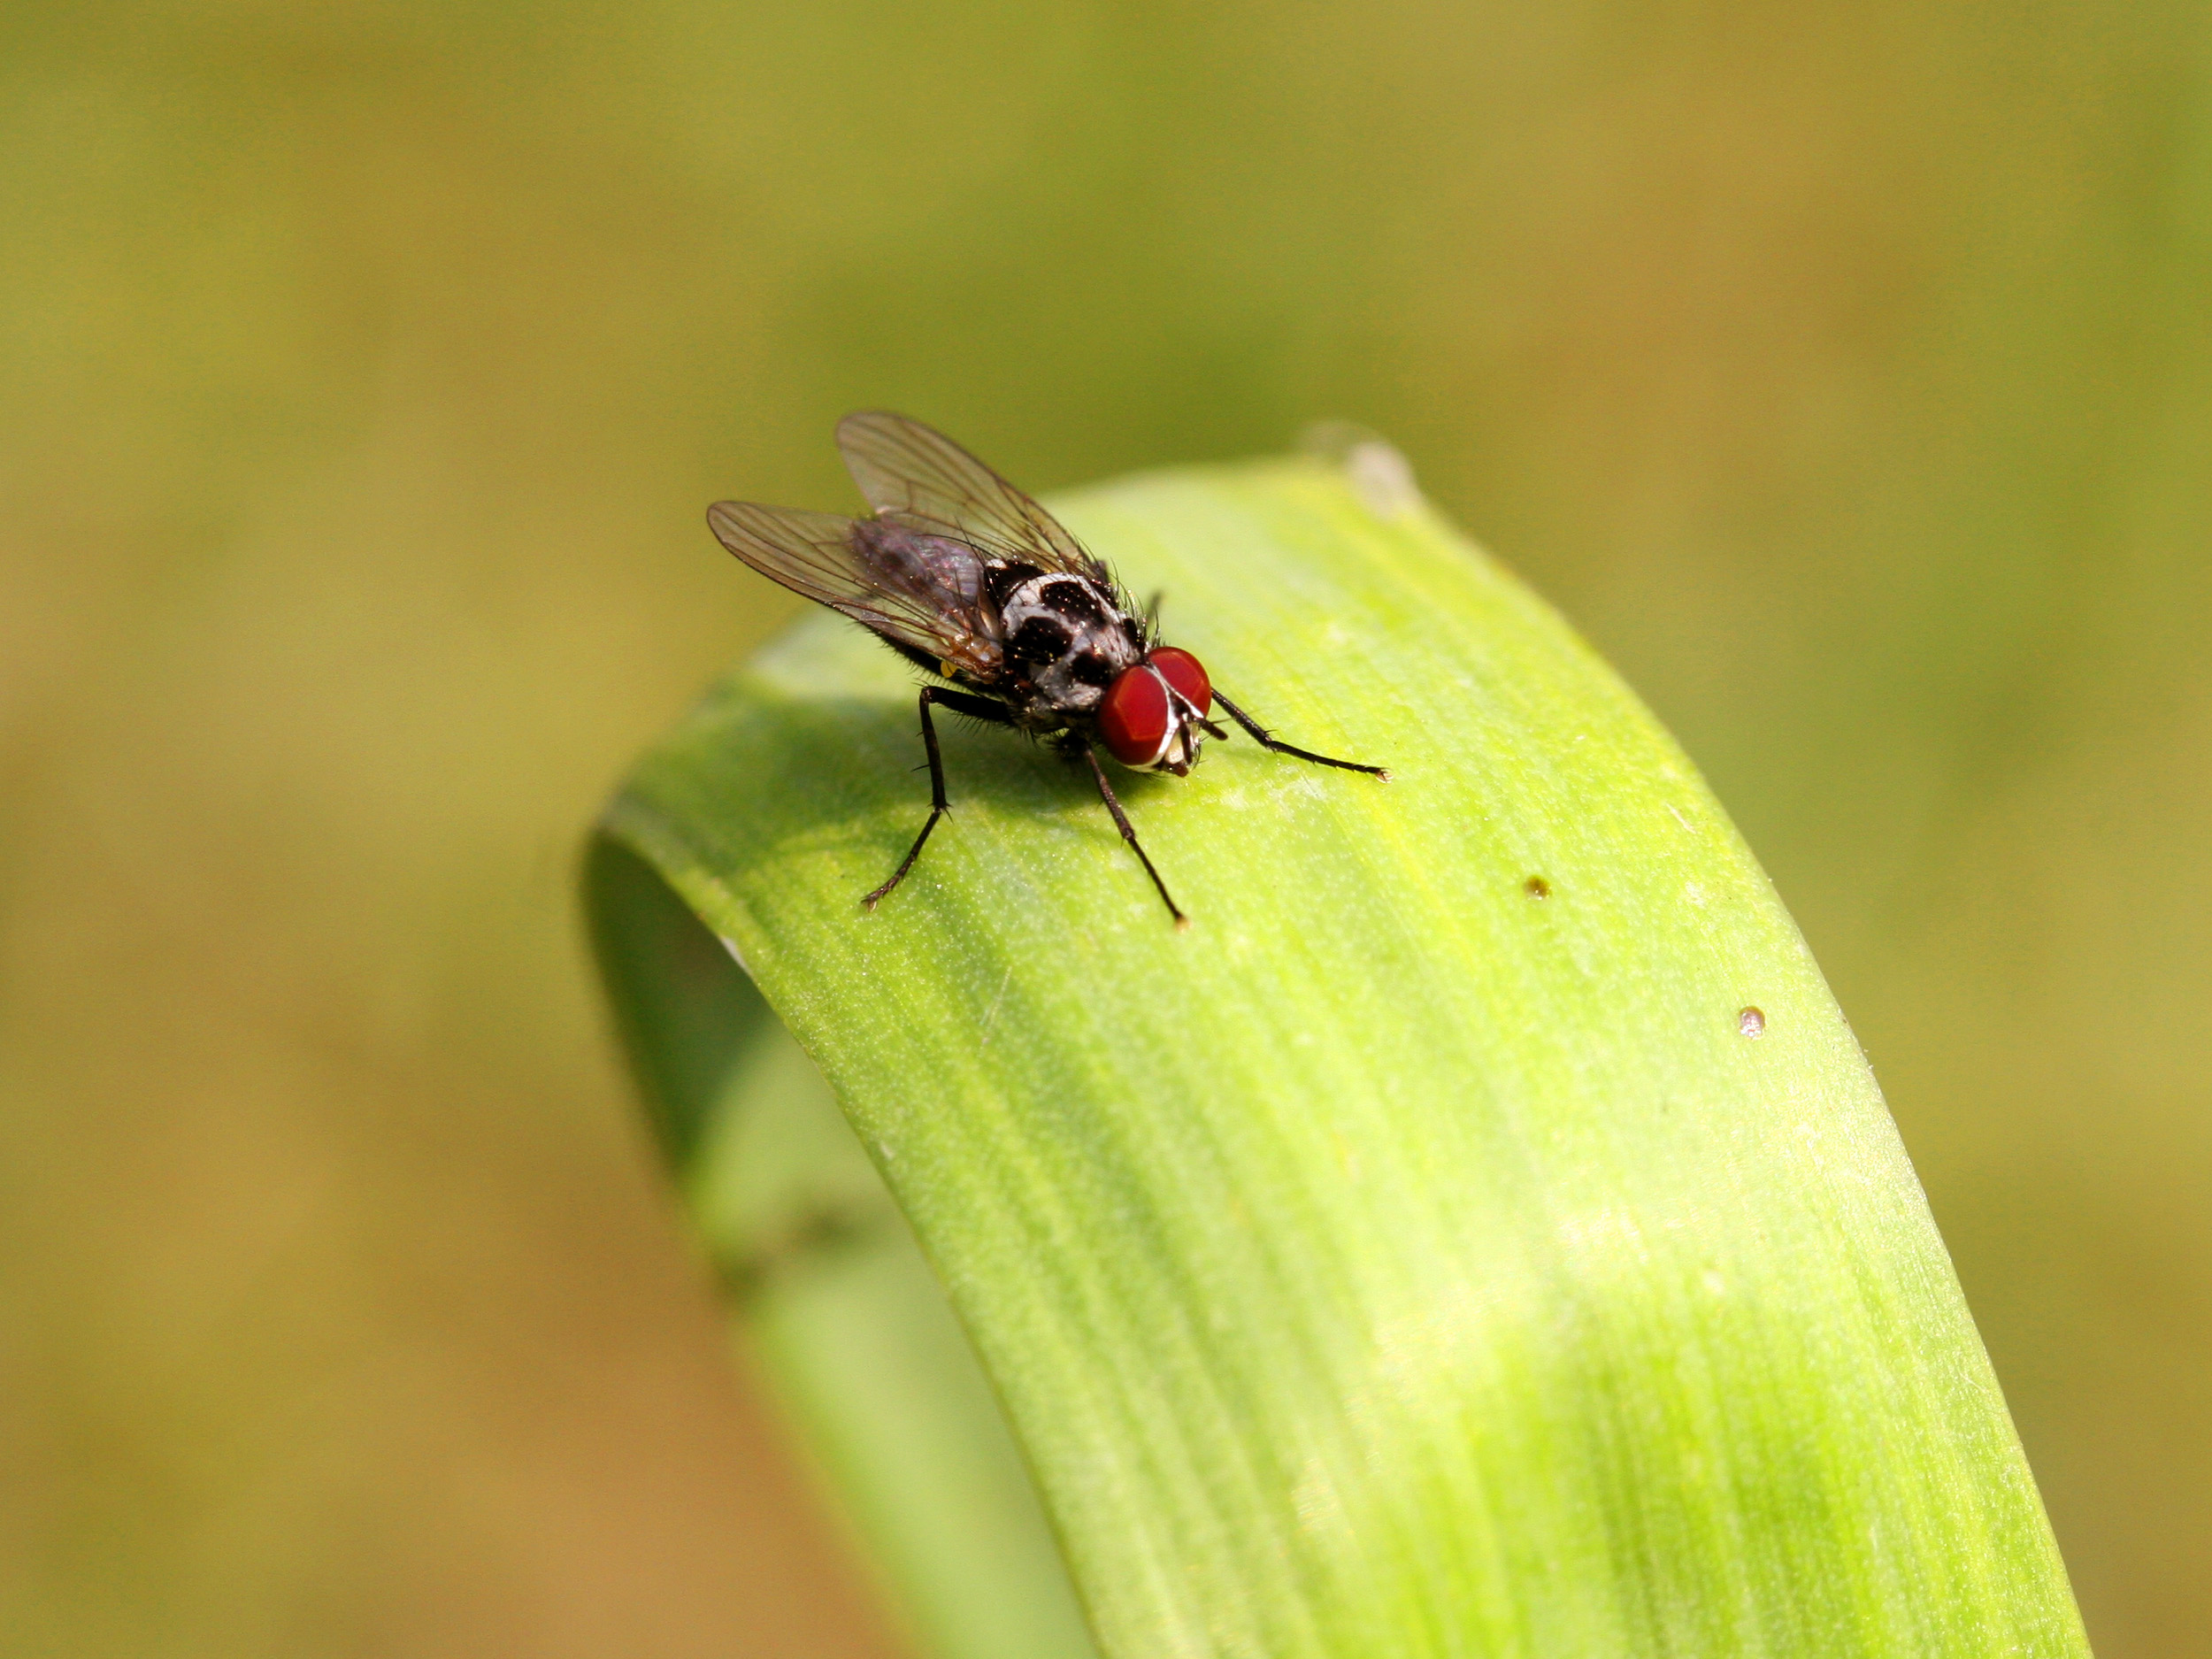
nature, photography, leaf, flower, fly, green, insect, flora, fauna, invertebrate, close up, pest, nectar, macro photography, arthropod, leaf beetle, plant stem